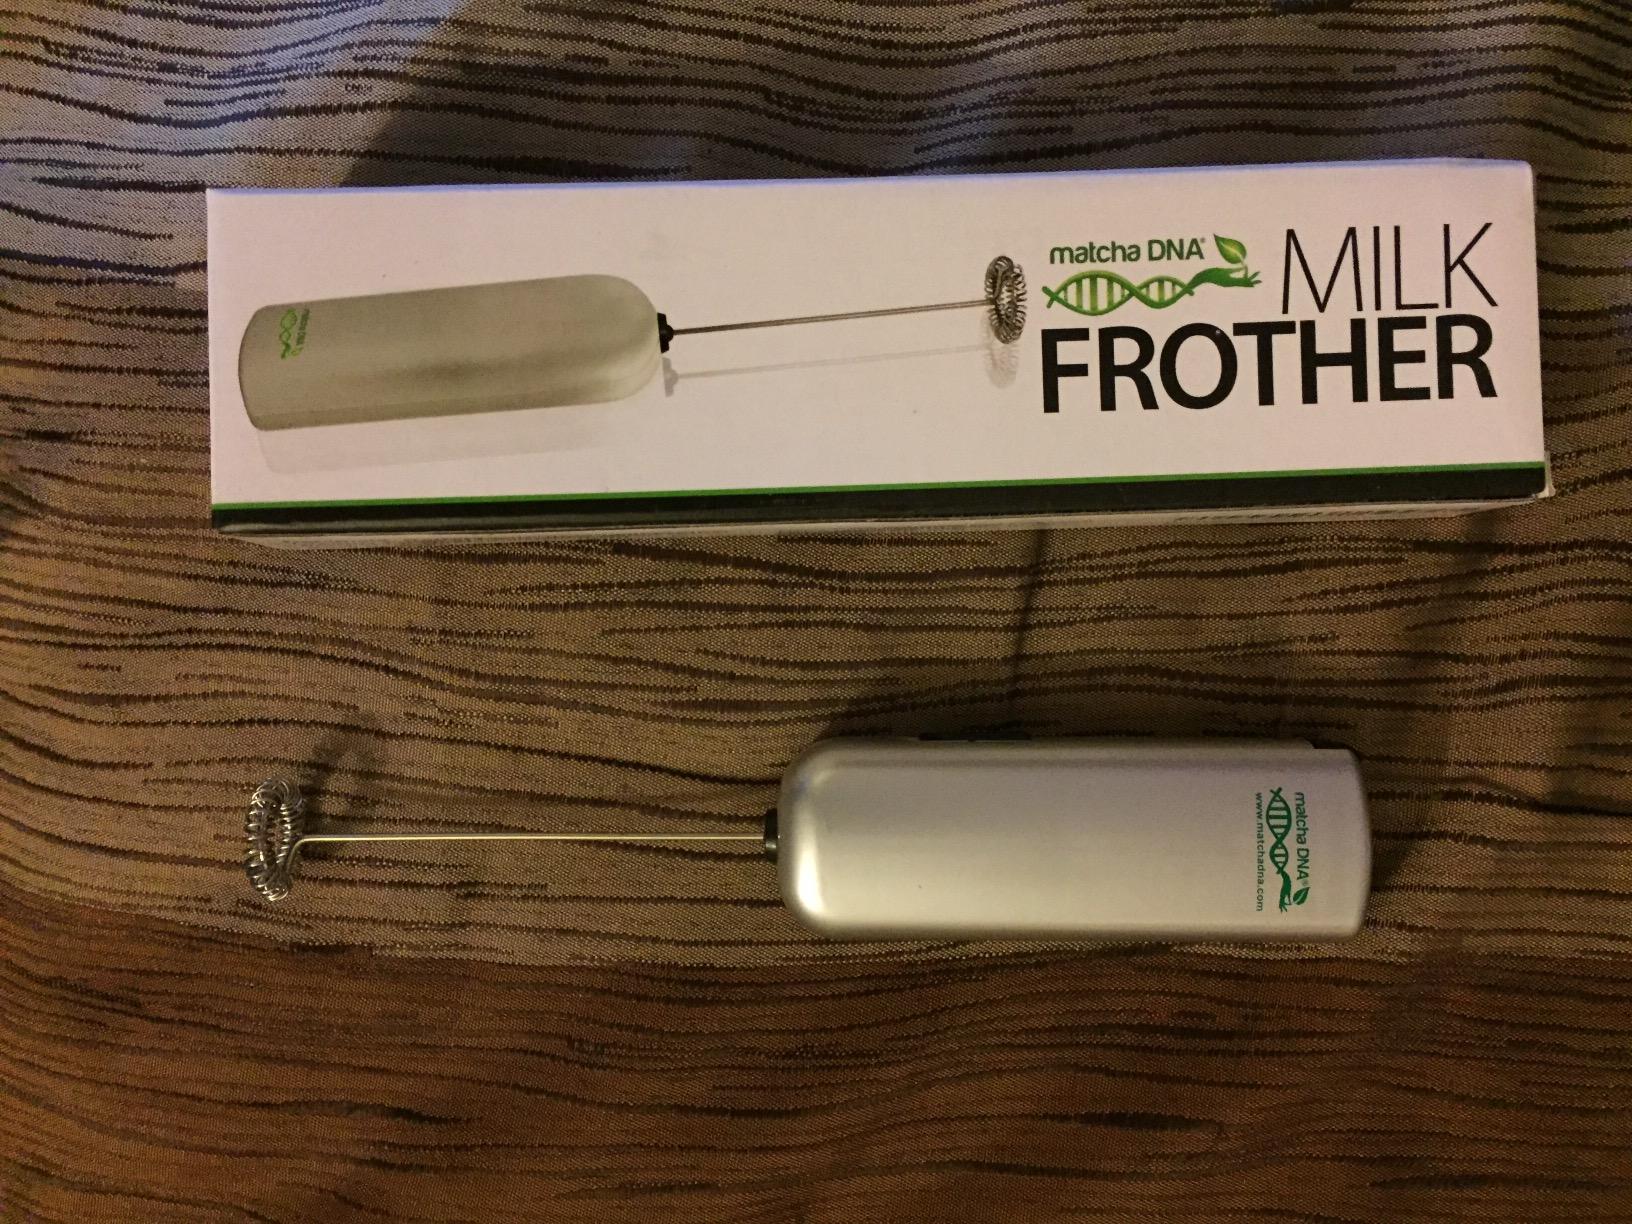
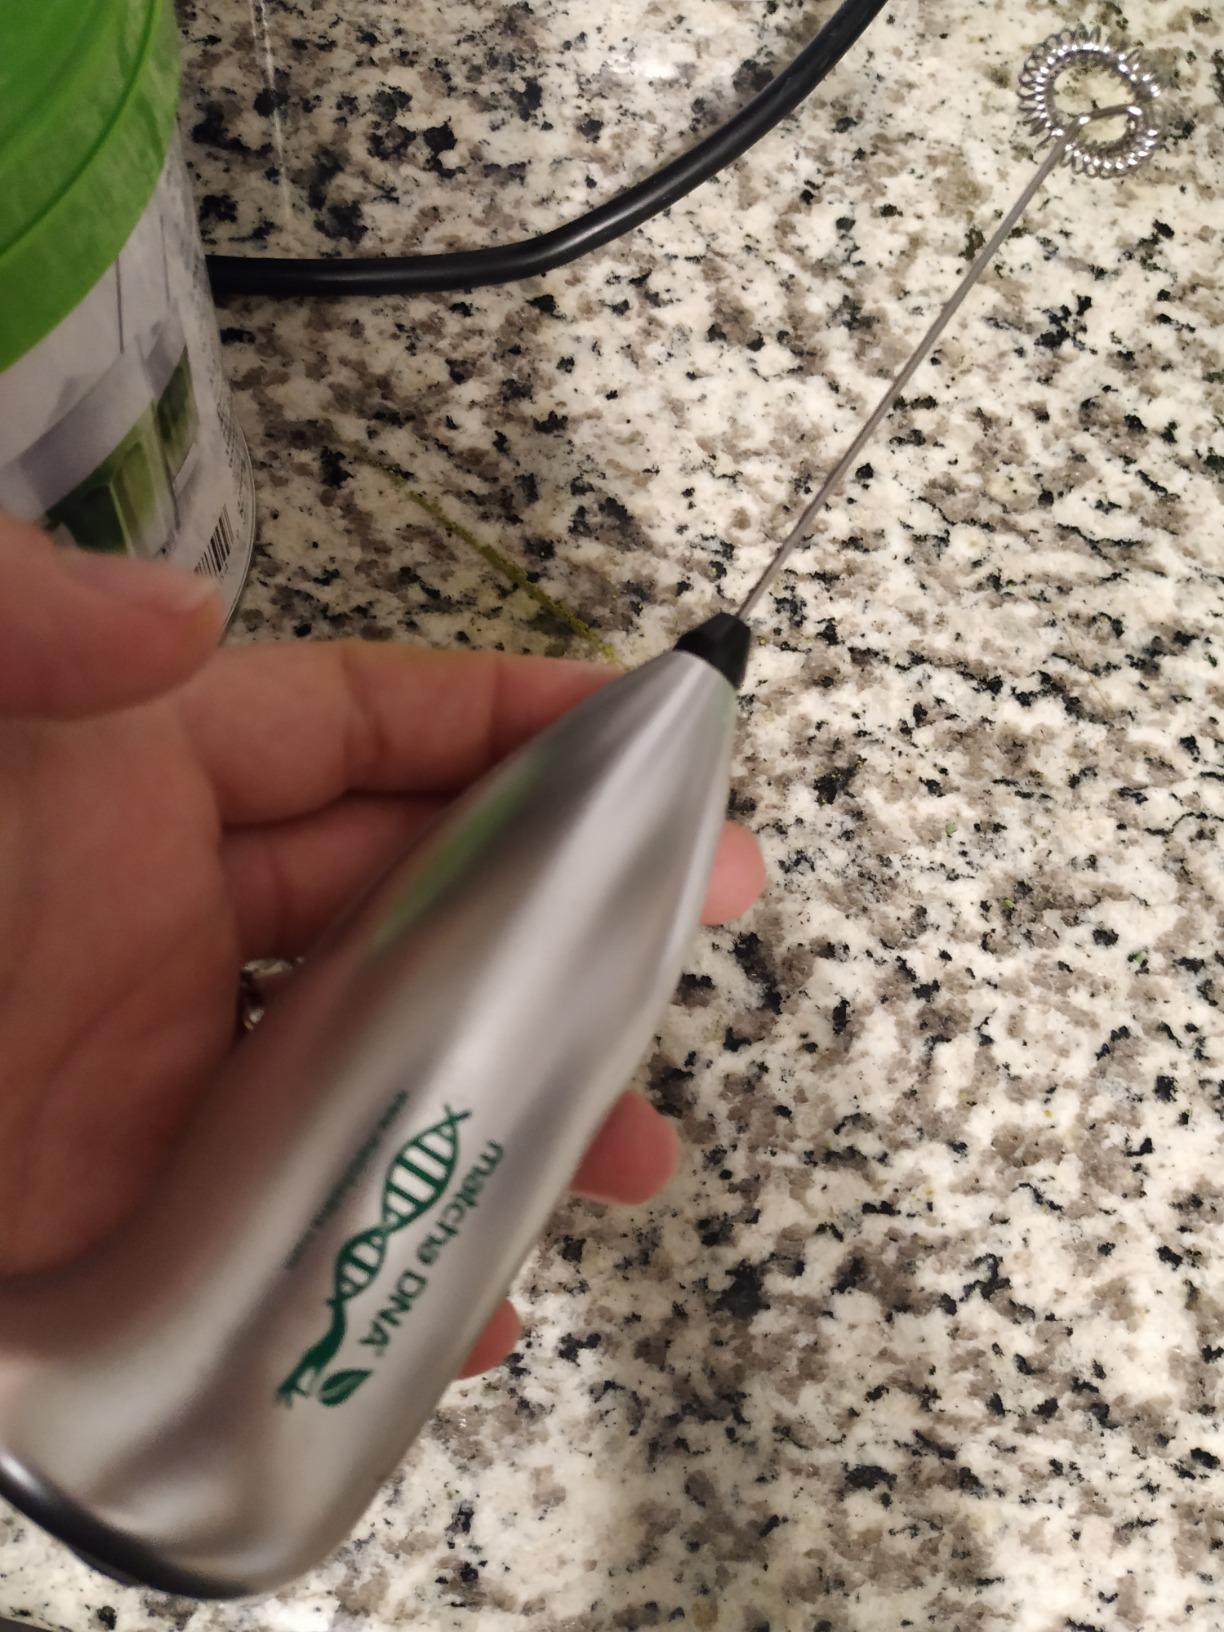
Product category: items_mixer
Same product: no